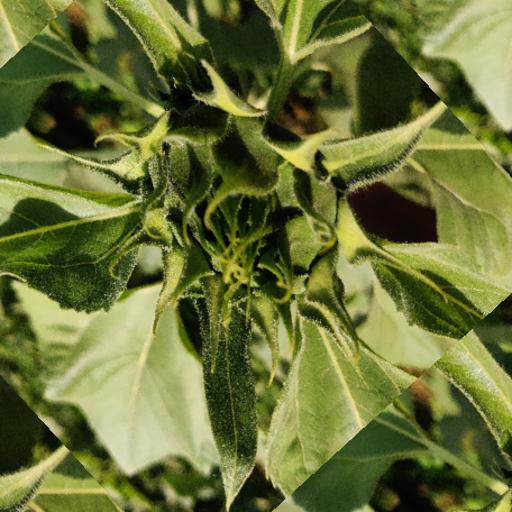
Label: Fresh_leaf